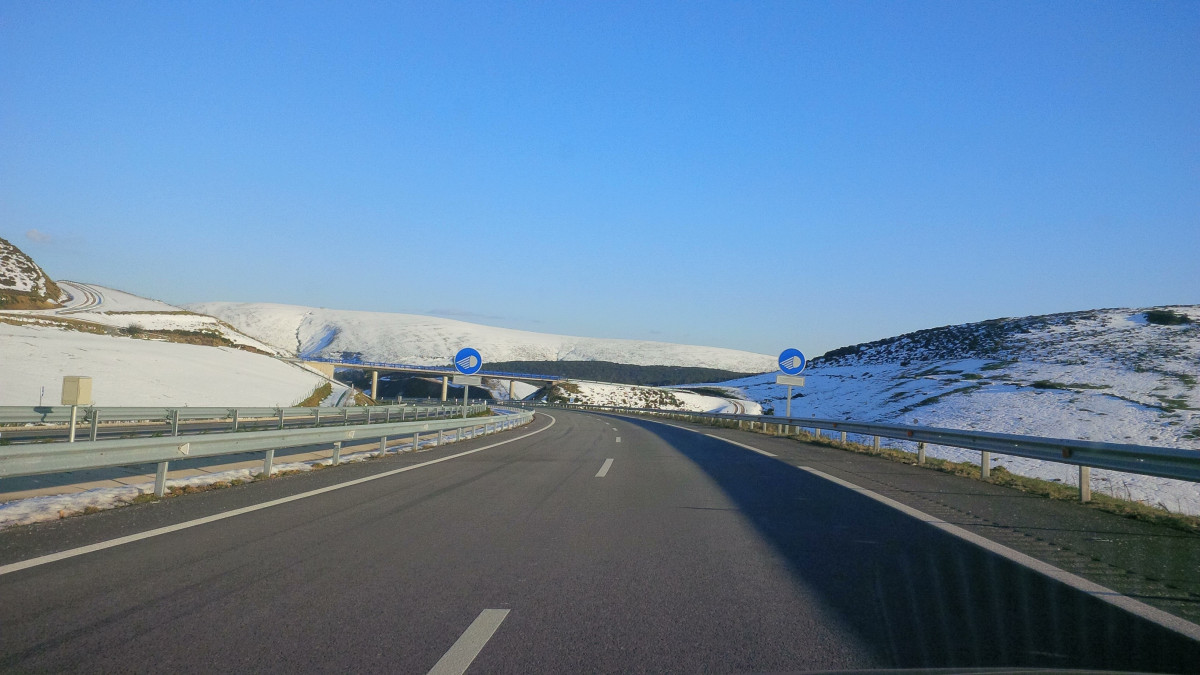
Tags: driving, reservoir, lane, road trip, infrastructure, mountain pass